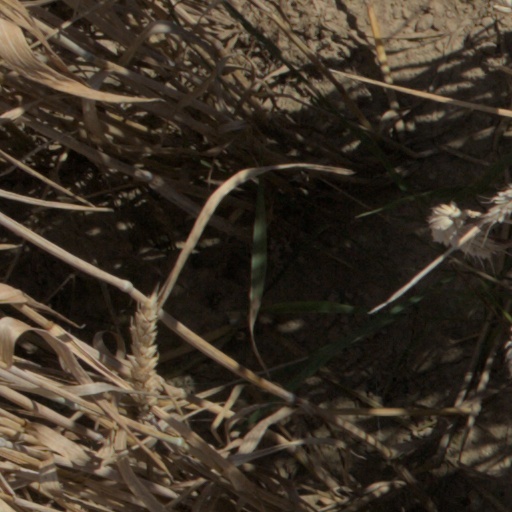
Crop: wheat